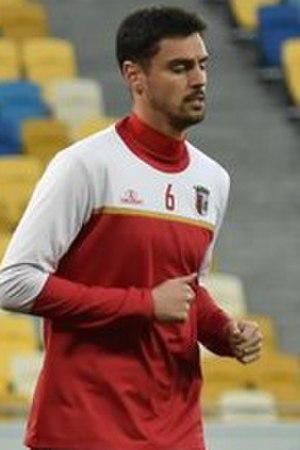
André Almeida Pinto, plus couramment appelé André Pinto, est un footballeur international portugais né le 5 octobre 1989 à Vila Nova de Gaia. Il évolue au poste de défenseur central.